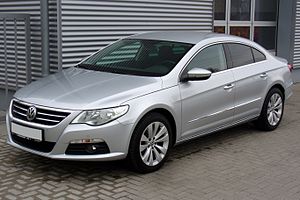
Volkswagen CC
Volkswagen CC − frem til starten af 2012 også Volkswagen Passat CC − er en firedørs coupé fra Volkswagen. Bilen er baseret på Volkswagen Passat og bygges på Volkswagens fabrik i Emden.